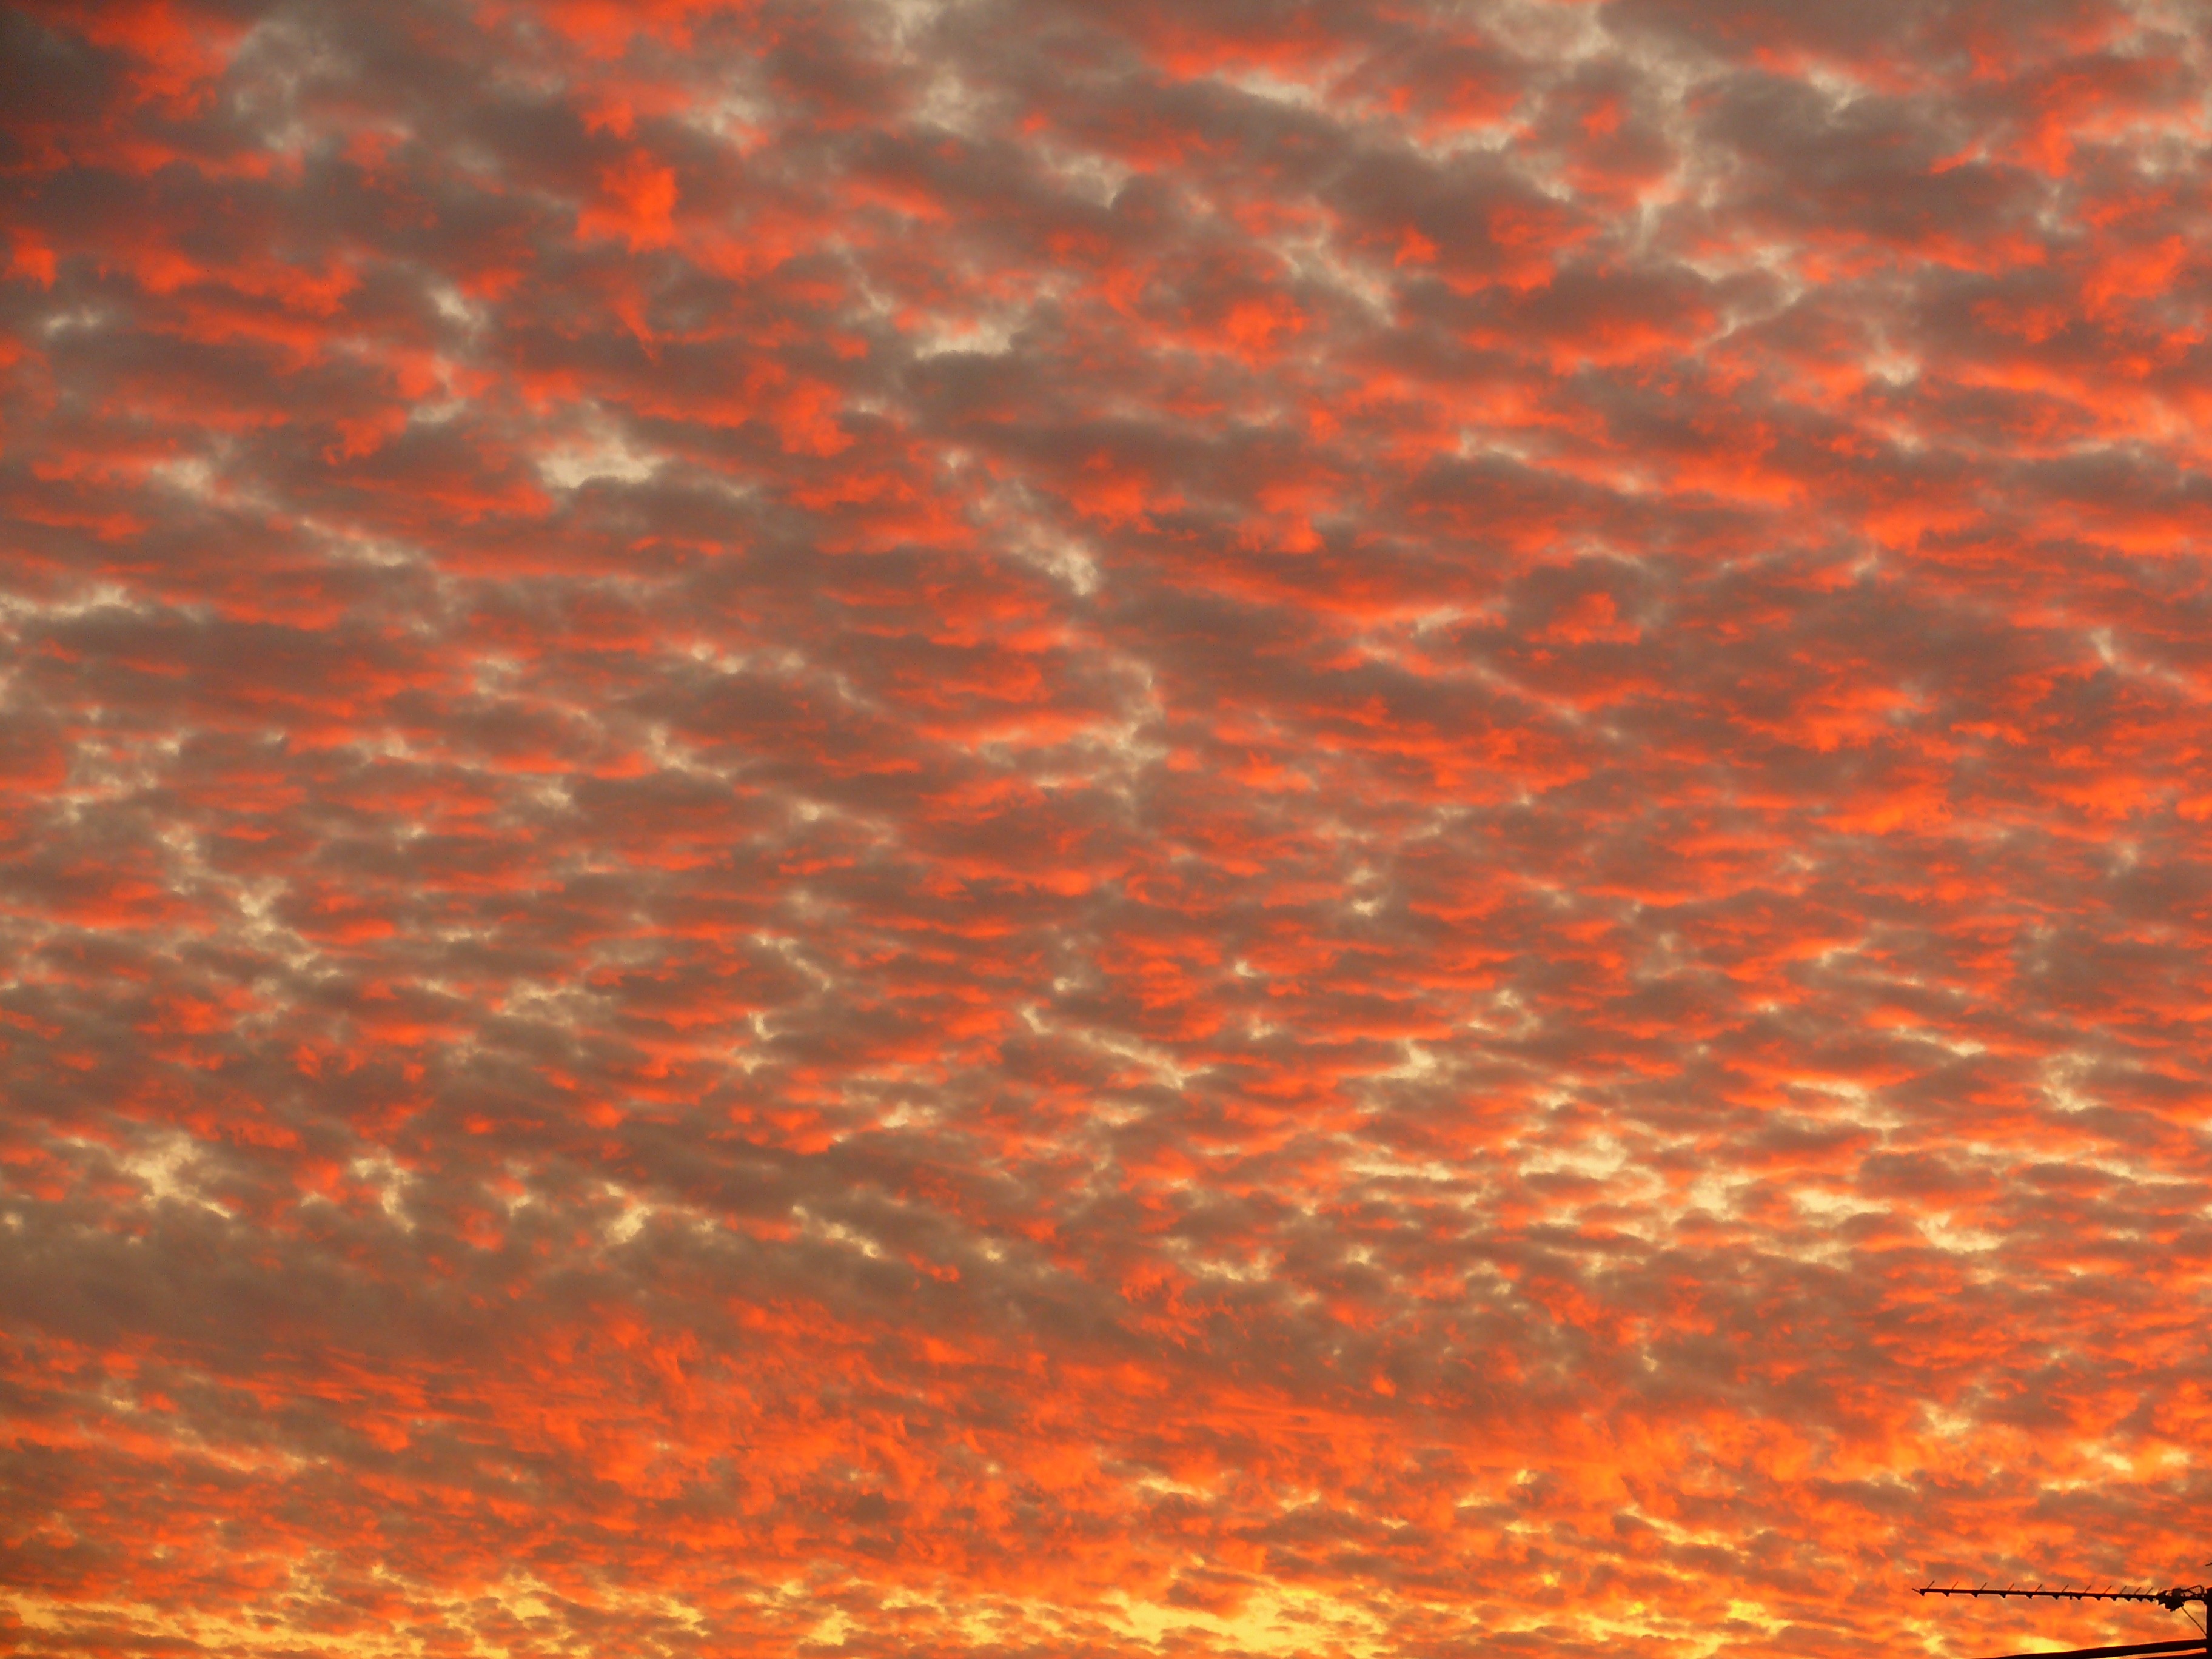
horizon, cloud, sky, sun, sunrise, sunset, sunlight, dawn, atmosphere, dusk, evening, red, fire, clouds, the, beautiful, mood, abendstimmung, afterglow, evening sky, red sky at morning, rest light, sundowning